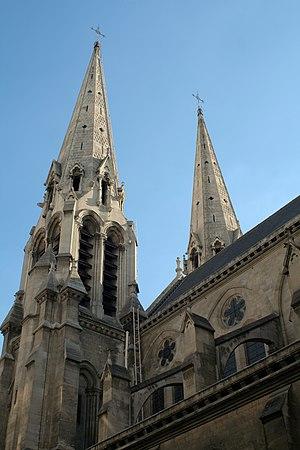
Église Saint-Jean-Baptiste de Belleville, Paris 19e